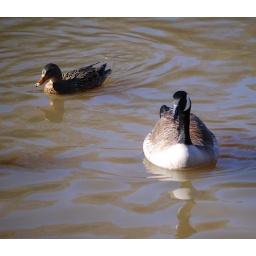
A Mallard hen swimming near a Canada goose.....